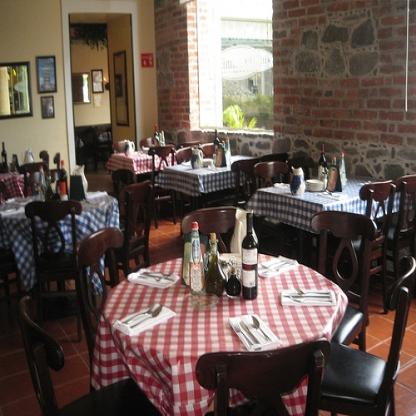
Scene: Indoor